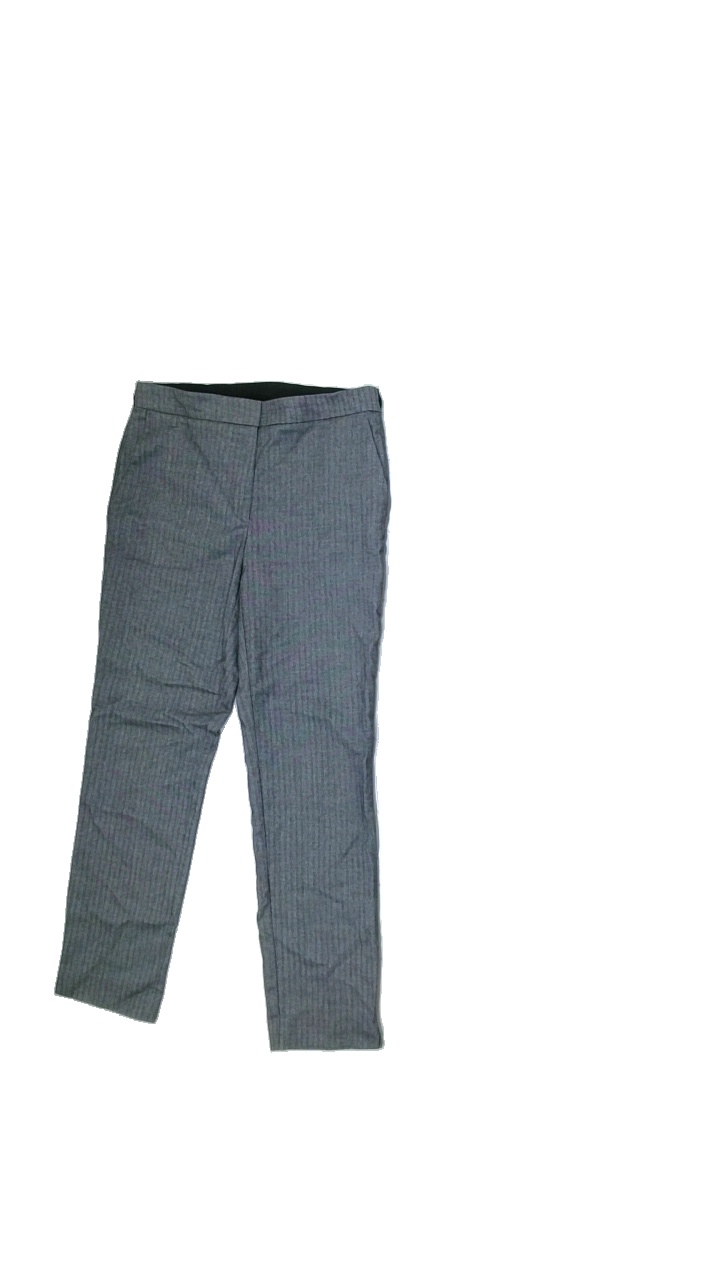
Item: Trousers (Men)
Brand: Missing
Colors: Grey
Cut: Regular
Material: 65%polyester 32%viscose 3%elastane
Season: Spring
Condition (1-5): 5
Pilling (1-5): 5
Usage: Reuse
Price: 100-150